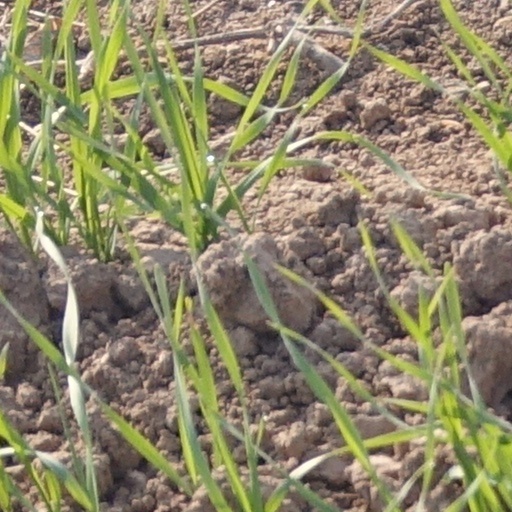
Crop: wheat